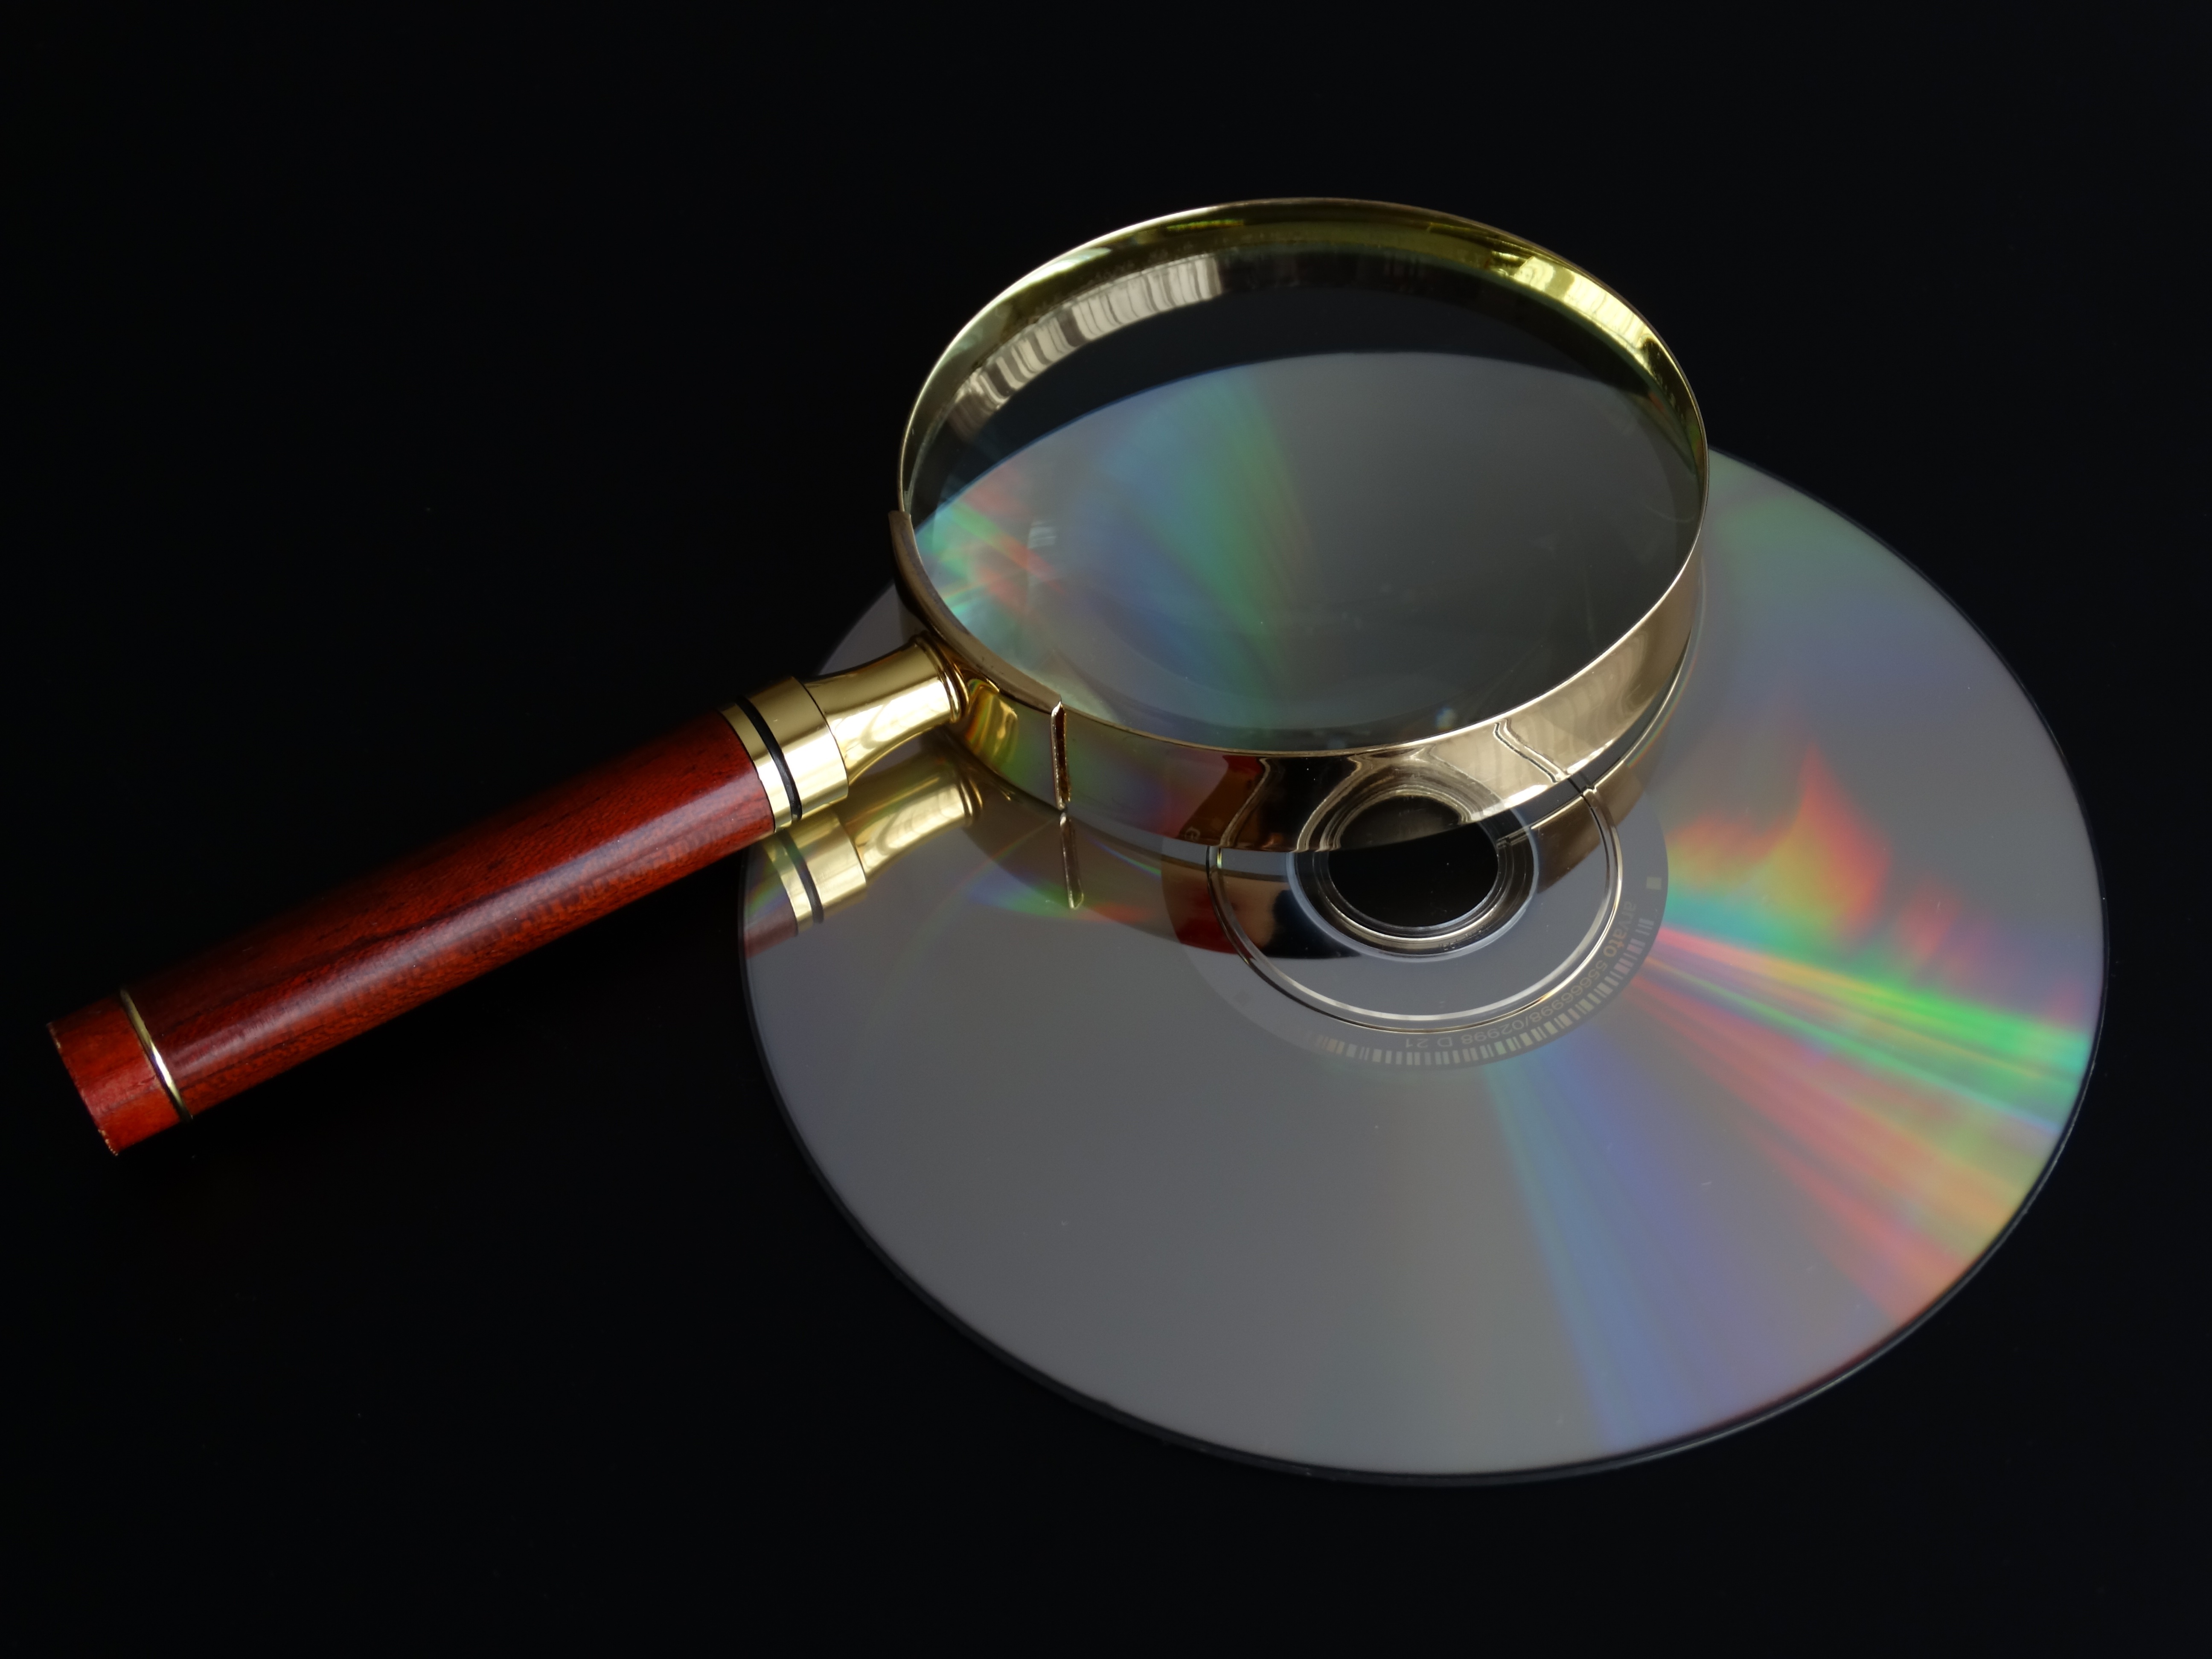
circle, magnifying glass, cd, search, to find, data search